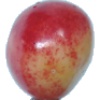
Label: cherry_rainier